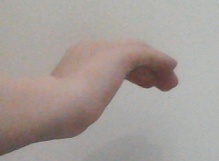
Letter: haa